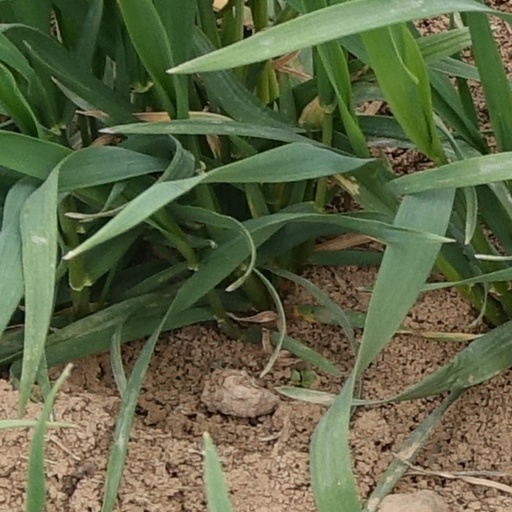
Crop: wheat